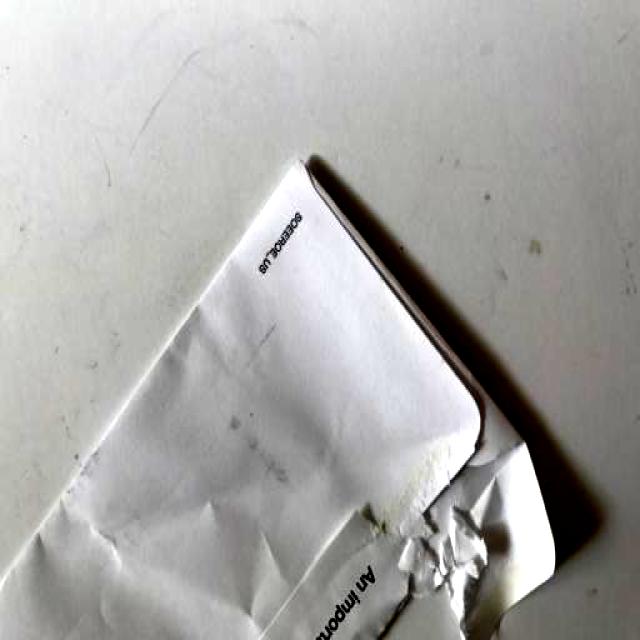
Label: Paper